Hurricane Tico

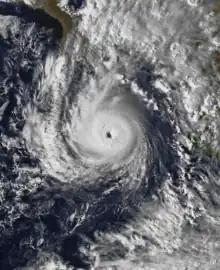
Tico at maximum sustained winds south of the Baja Peninsula on October 16

Hurricane Tico is one of four major hurricanes to ever strike Mazatlan and one of the strongest landfalling Pacific hurricanes on record. Tico was the twenty-third tropical cyclone, nineteenth named storm, eleventh hurricane, and eighth major hurricane of the 1983 Pacific hurricane season. The origins of Hurricane Tico were a weak tropical disturbance that crossed Costa Rica into the Pacific Ocean on October 7, 1983. Over warm waters, the system was sufficiently organized to be declared Tropical Depression Twenty-One on October 11, about south of Acapulco. On October 12 it turned sharply northward; the depression was upgraded to Tropical Storm Tico on October 13. Tropical Storm Tico continued to intensify. Two days after becoming a tropical storm, Tico strengthened further to attain hurricane status. Early on October 19, it reached peak winds of . It weakened slightly as it approached the coast, and at about 1500 UTC that day Tico made landfall near Mazatlán with winds of 125 mph (205 km/h). The remains were tracked into the Mid-Atlantic States for five more days.